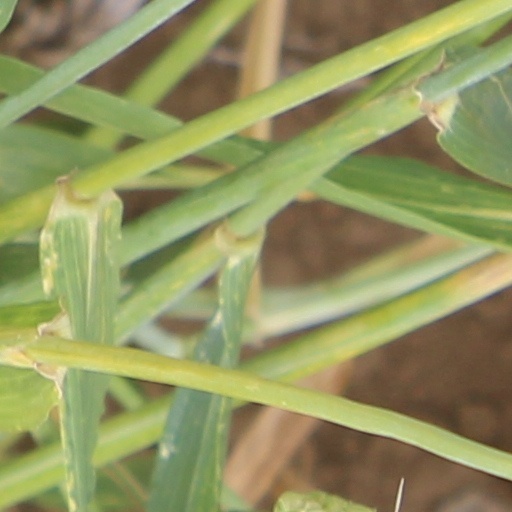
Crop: wheat